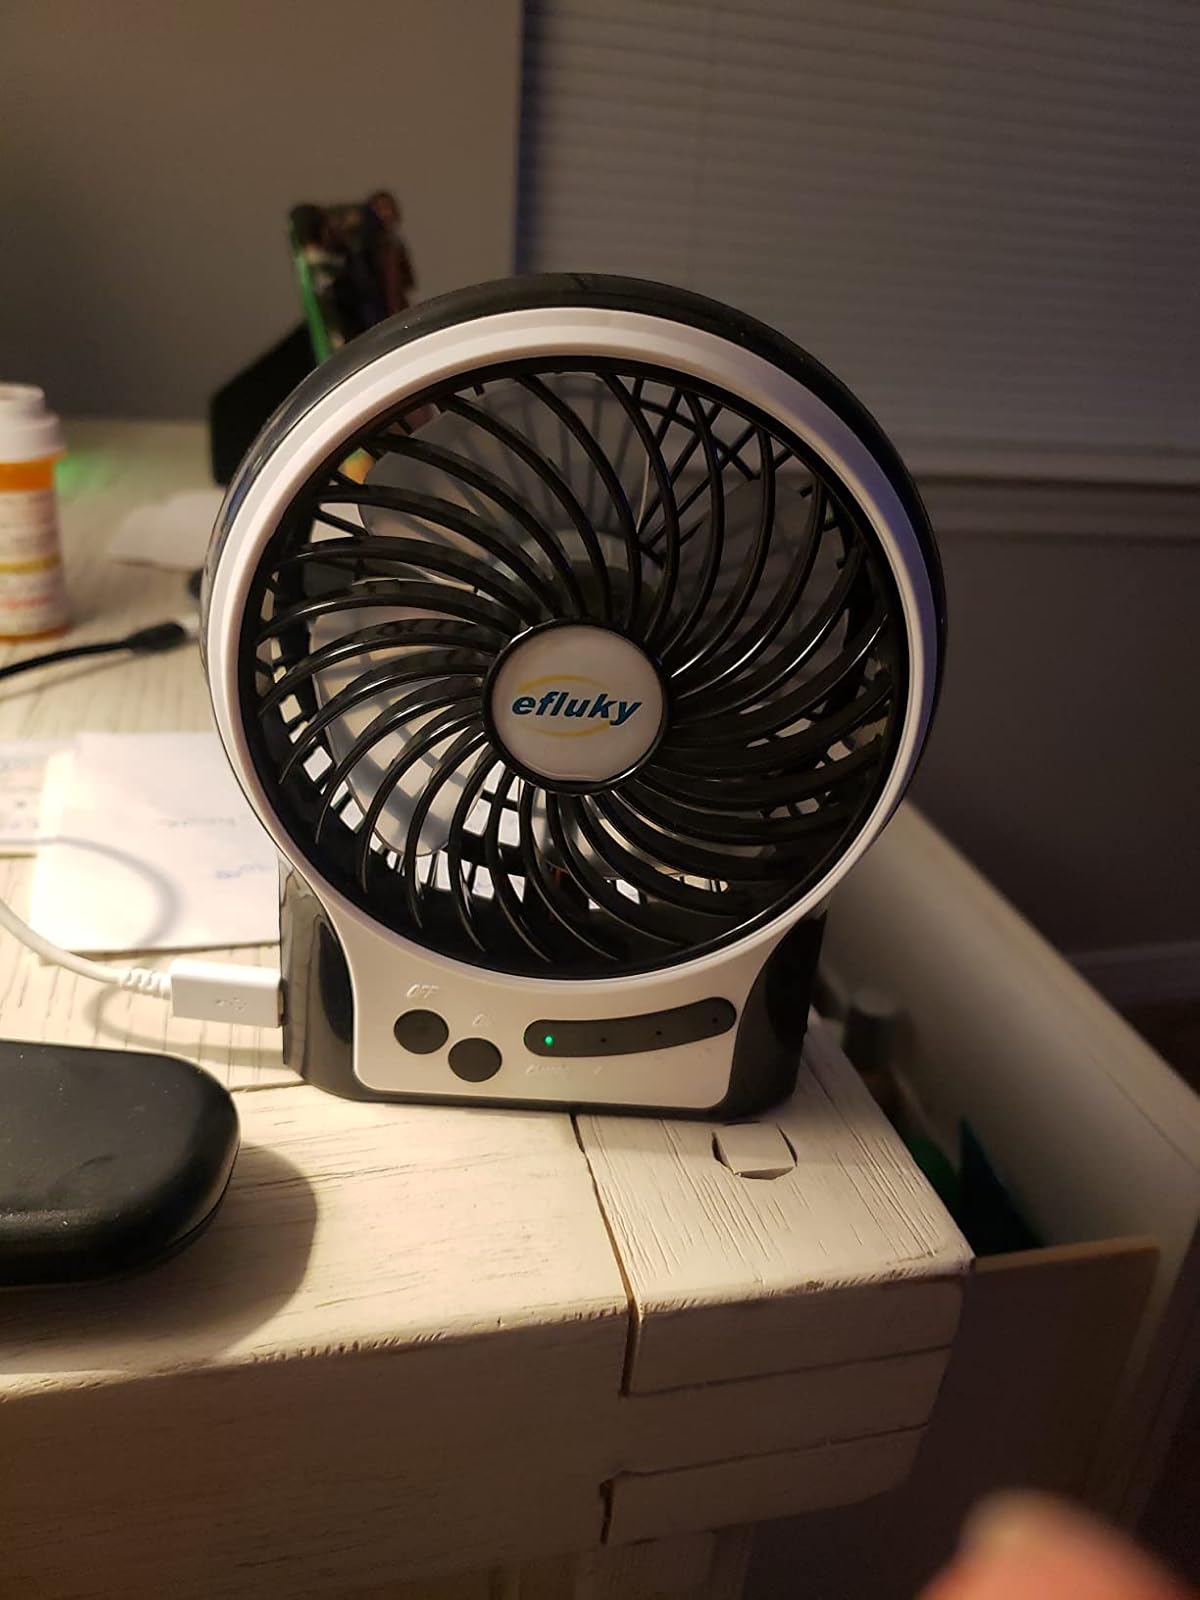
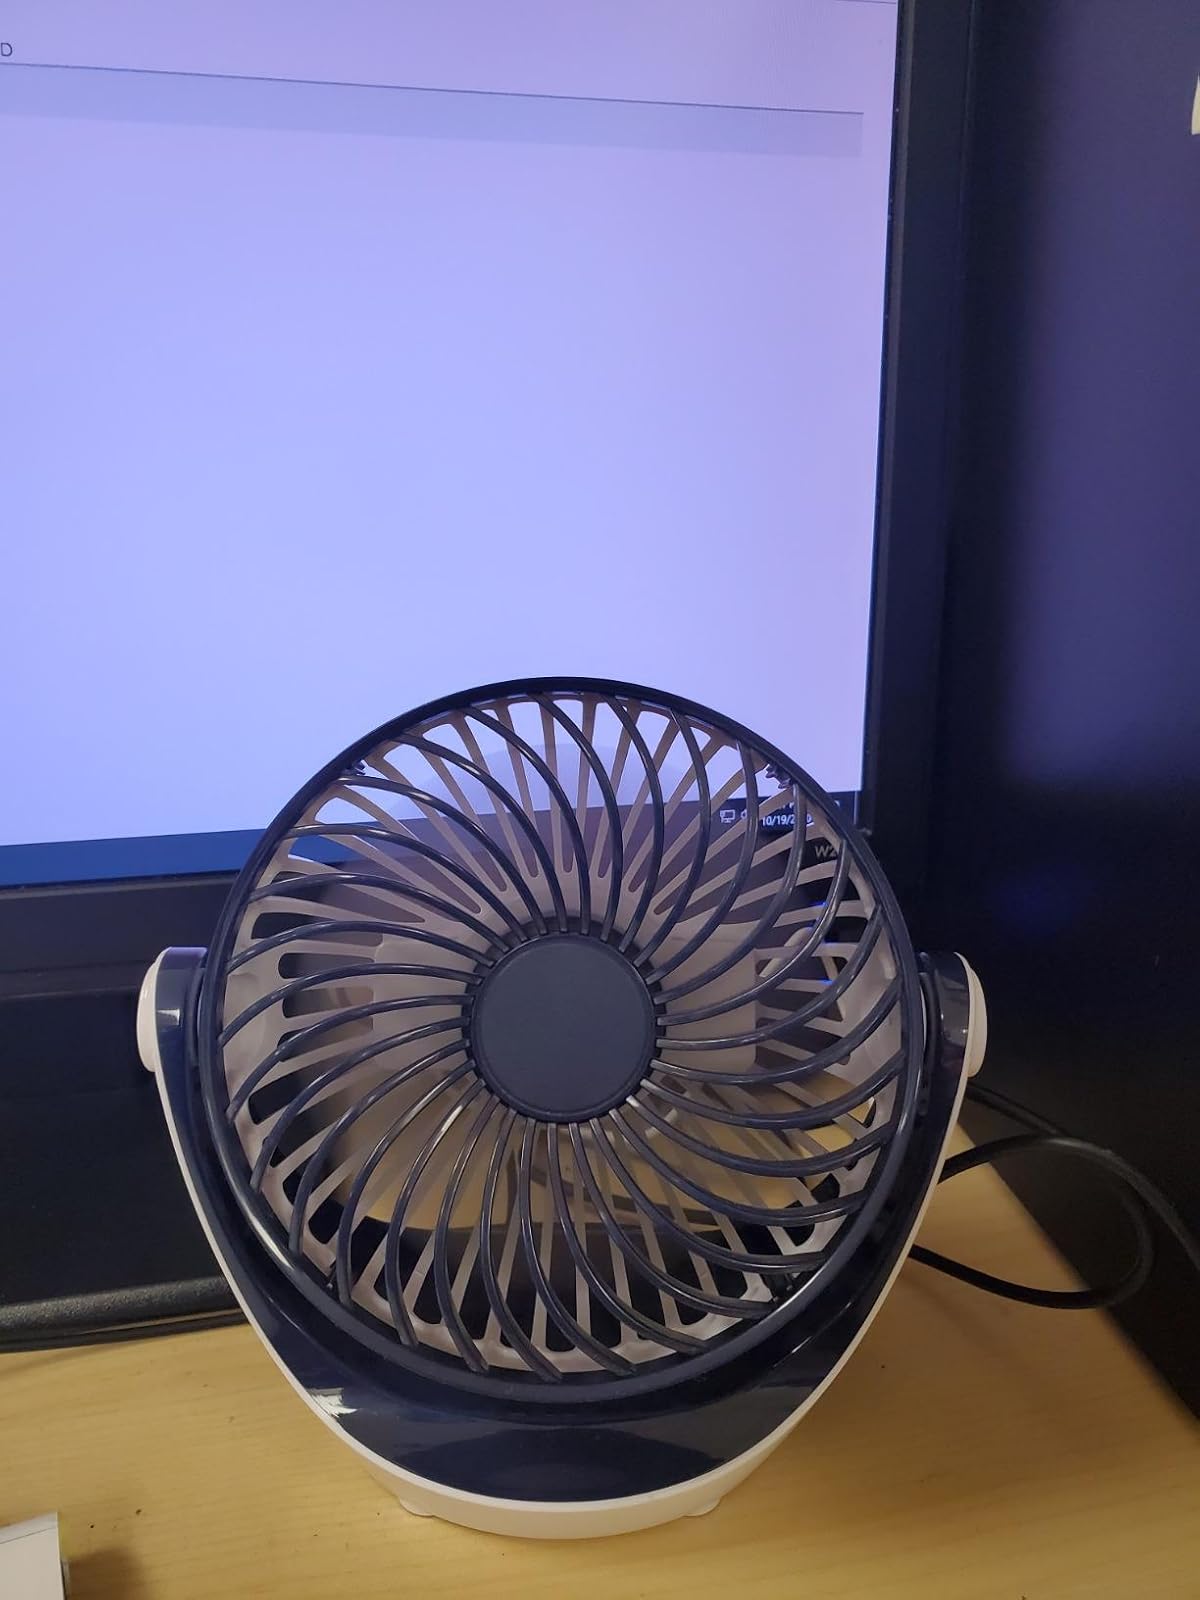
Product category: fan
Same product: no